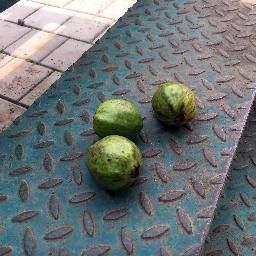
Fruit: Guava
Quality: Good